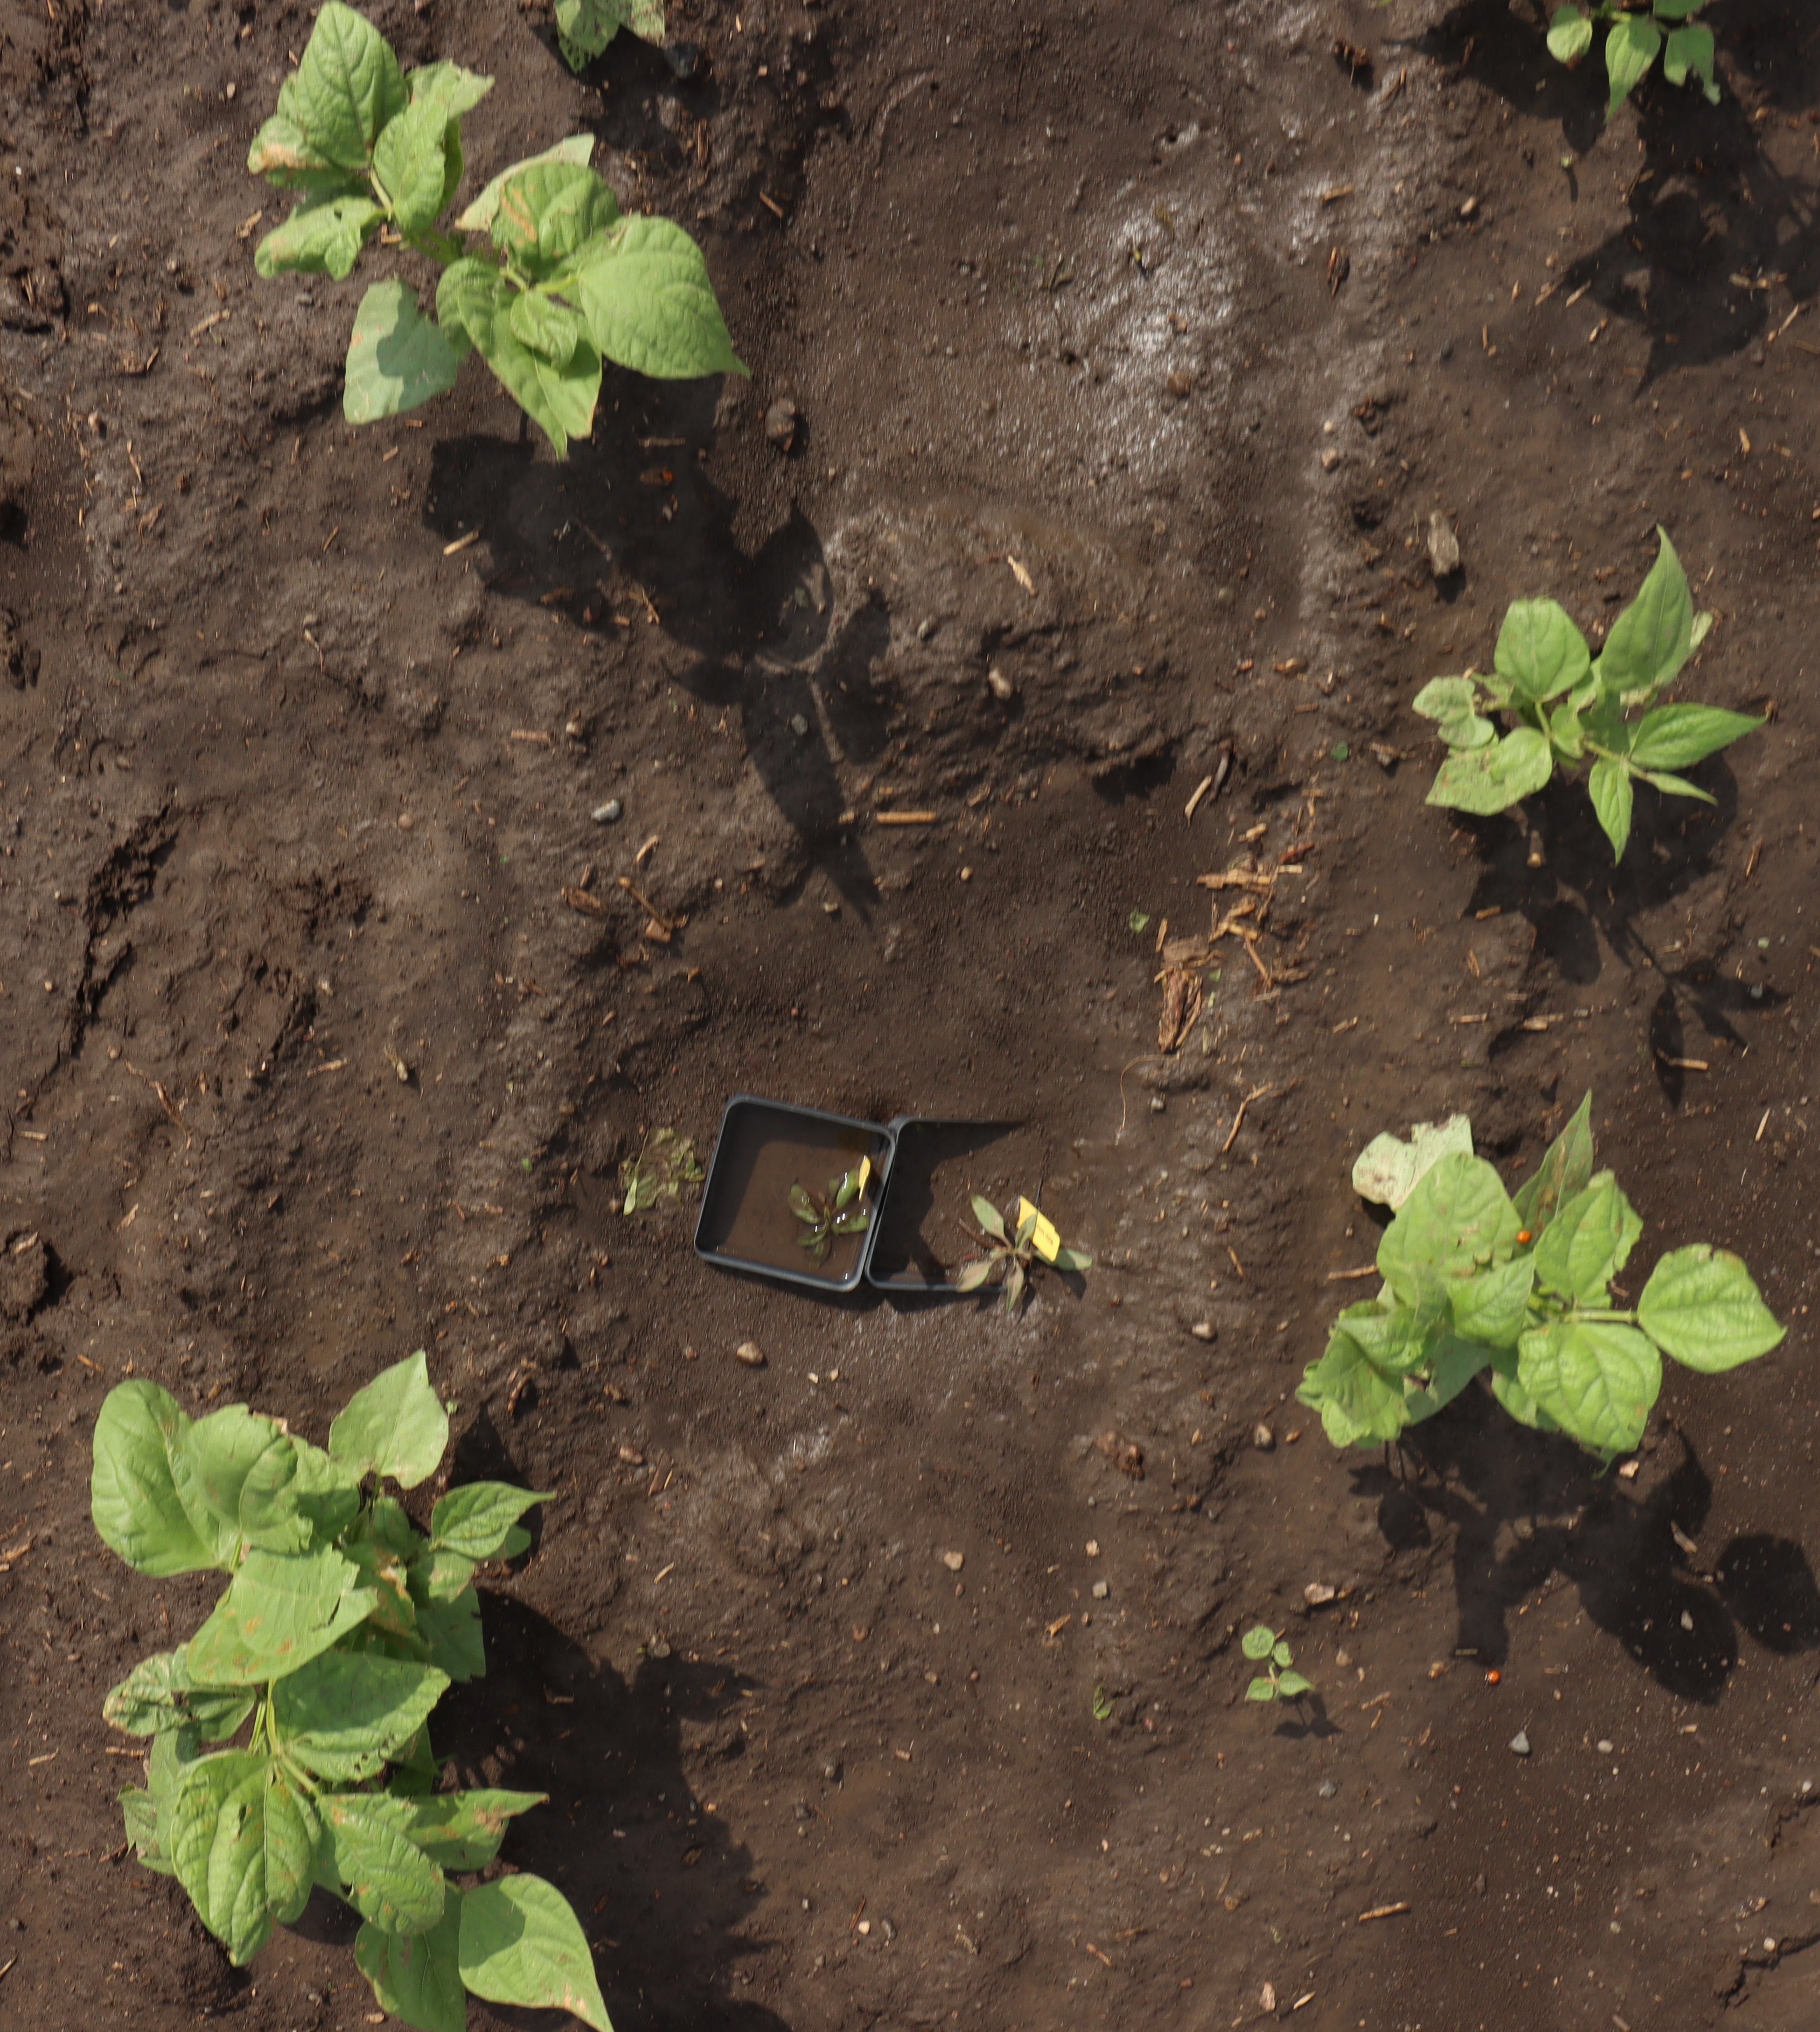
Crop: Black bean
Objects: Blackbean, Blackbean, Blackbean, Blackbean